History of the Hudson River

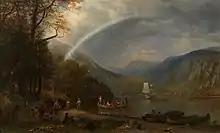
"Discovery of the Hudson River", Albert Bierstadt, 1874

The river was called "Ca-ho-ha-ta-te-a" ("the river") by the Iroquois, and it was known as "Muh-he-kun-ne-tuk" ("river that flows two ways") by the Mohican tribe who formerly inhabited both banks of the lower portion of the river. The Delaware Tribe of Indians (Bartlesville, Oklahoma) considers the closely related Mohicans to be a part of the Lenape people, and so the Lenape also claim the Hudson as part of their ancestral territory, naming the river "Muhheakantuck" ("river that flows two ways").